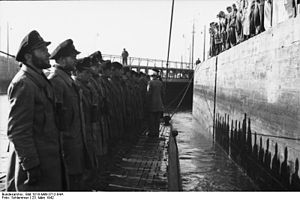
Unterseeboot 96
U-96 i havnen i St. Nazaire.
Unterseeboot 96 var en undervandsbåd i den tyske Kriegsmarine under 2. verdenskrig af typen VIIC, bygget i 1939 i Kiel. Den blev verdensberømt gennem romanen og filmen Das Boot.